Leptokarya

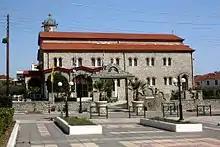
A church

Lies on the coast of Aegean Sea, under the Mount Olympos. It is located near ancient Leivithra, allegedly the home of Orpheus, major figure in the Greek Mythology. Since the major events and customs in the town is the revival of division of Orpheus.